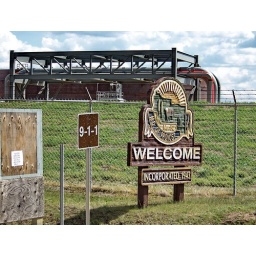
Municipal District of Provost welcome sign along highway at Hardistry, Alberta in July 2009.